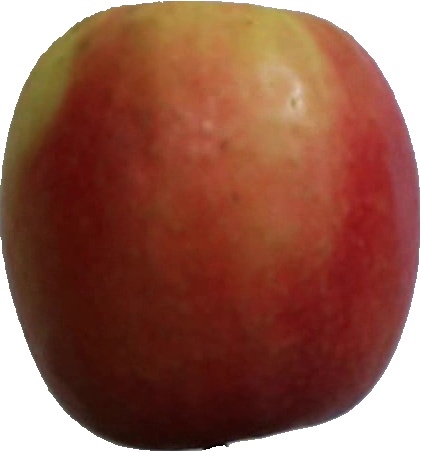
Label: apple_pink_lady_1